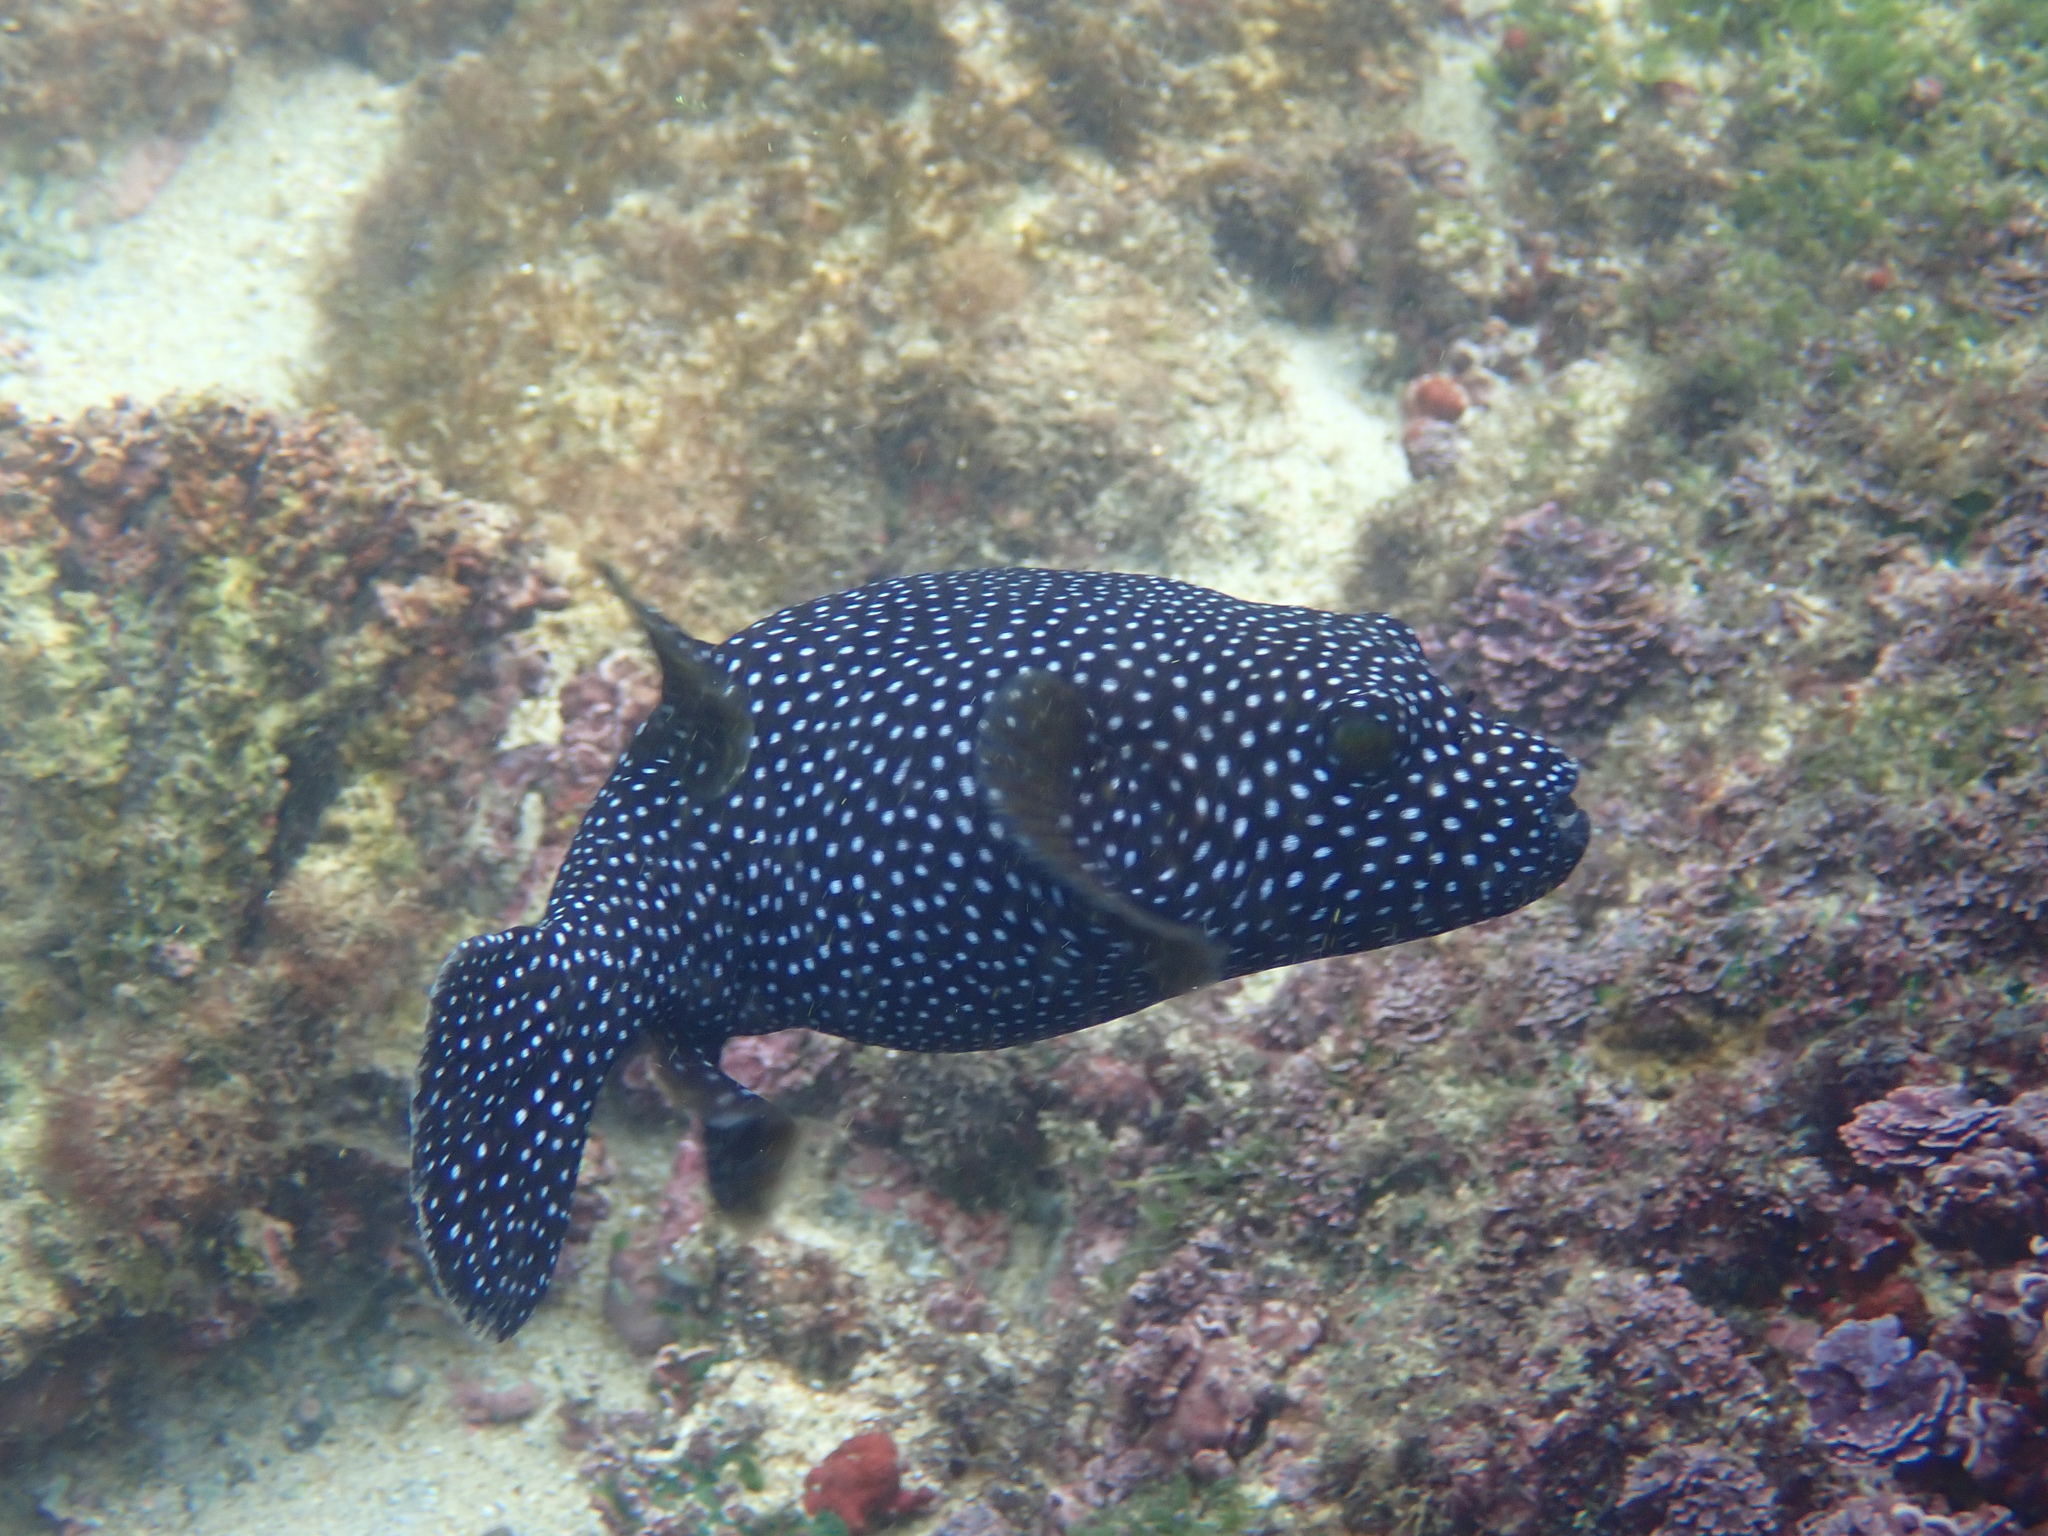
Arothron meleagris (Guineafowl Puffer)